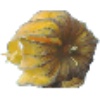
Label: physalis_with_husk